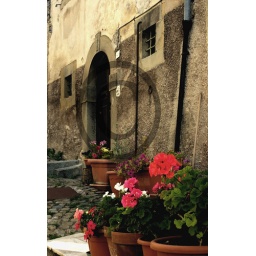
Medieval street in Accumoli, Lazio, Italy with flowers